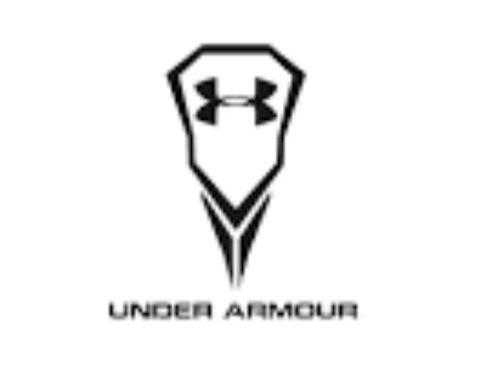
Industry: Clothes